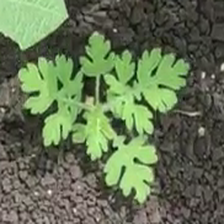
Weed species: Gajar_gavat_(Parthenium hysterophorus)